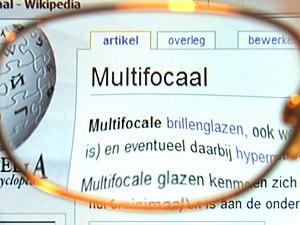
Un verre progressif est un type de verre correcteur utilisé en lunetterie pour corriger la presbytie. Inventé par le Français Bernard Maitenaz, le premier modèle sera commercialisé en 1959 sous la marque Varilux, propriété d'Essel, il permet aux porteurs de lunettes équipées de ce type de verre correcteur de voir net un objet à toutes les distances, le verre étant façonné de manière à changer graduellement de correction.